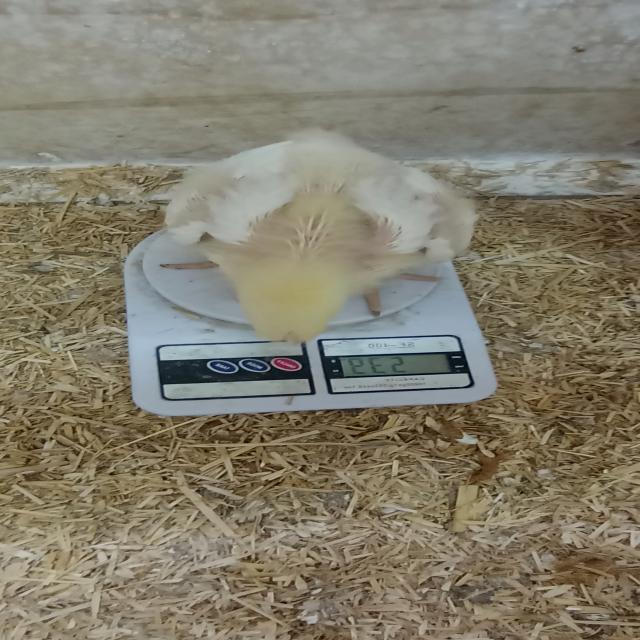
Weight: 542 g